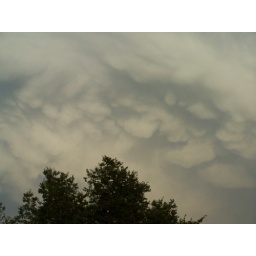
Funky clouds in the sky as we celebrated the 4th of July.